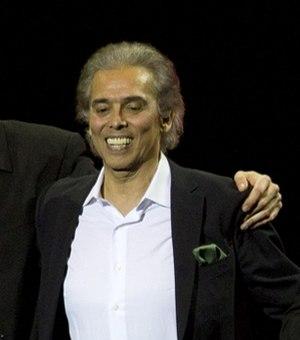
Jairo, de son vrai nom Mario González Pierotti, est un chanteur et compositeur argentin, né le 16 juin 1949 à Cruz del Eje.